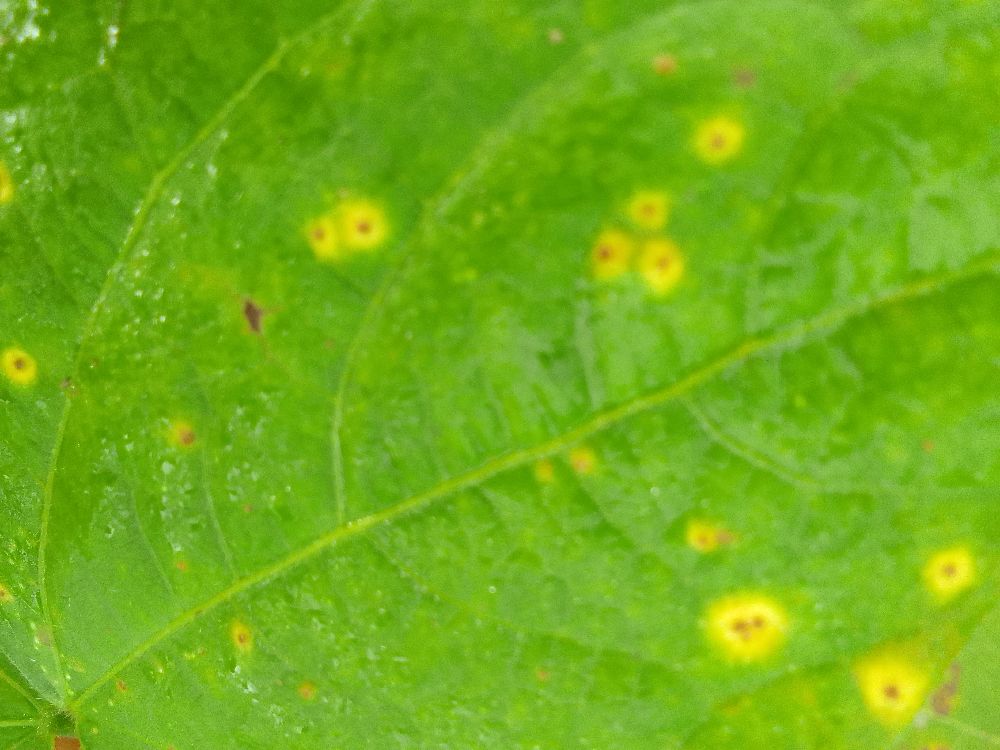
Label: rust